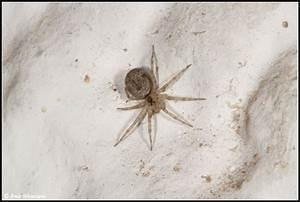
spider